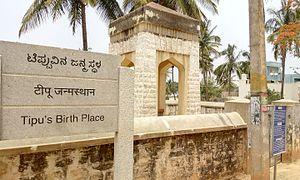
Tipû Sâhib, également connu sous le nom de Tipû Sultân fut sultan de Mysore à partir de 1782 et l'un des principaux opposants à l'installation du pouvoir britannique en Inde ce qui lui valut le surnom de « tigre de Mysore ».